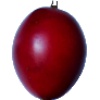
Label: Tamarillo 1